County Road 510 (Marquette County, Michigan)

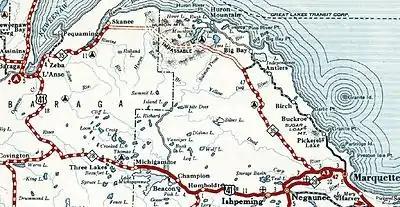
A map of northern Marquette and Baraga counties in Michigan's Upper Peninsula showing US 41/M-28 running through the central part of the counties. M-35 extends north into the Huron Mountains region with the central segment marked as "Impassable".

In 1919, the Michigan State Highway Department (MSHD) designated a scenic shoreline trunkline to run north from Negaunee to Skanee and L'Anse by way of Big Bay. The highway would continue from the L'Anse and Baraga area to eventually end at Ontonagon at an intersection with M-64. Local Upper Peninsula historian Fred Rydholm summarized the routing planned in 1925 as extending "... in a northwesterly direction, across the Dead River, over the Panorama Hills, then west past the Elm Creek swamp, along the south side of Burnt Mountain, across the Cedar Creek, the Cliff Stream and out past Cliff Lake to Skanee and L'Anse". This highway was designated as an extension of M-35, which ended in downtown Negaunee. Work was completed on a significant portion of the route in Marquette County by 1926. M-35 was routed east along M-15 toward Marquette before turning north-northwesterly toward Big Bay. This section of roadway follows the modern CR 510 in Marquette County. Similar work was completed in Baraga County connecting L'Anse and Skanee by 1932.